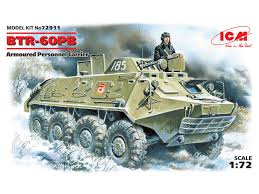
Label: BTR-60